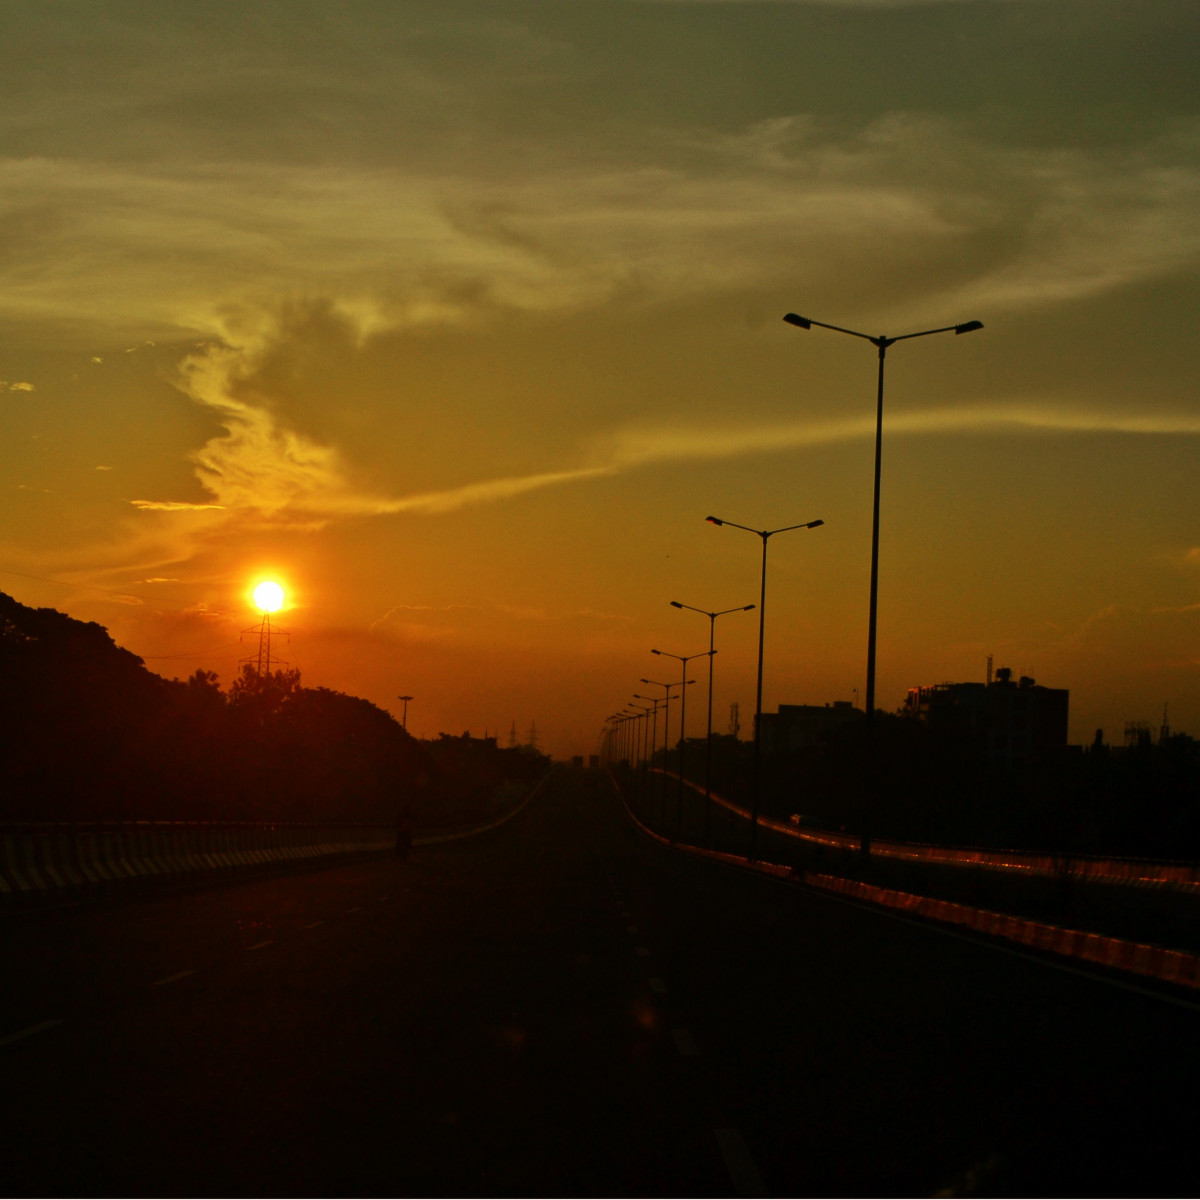
Tags: cloud, sky, sun, sunrise, sunset, sunlight, morning, dawn, atmosphere, dusk, evening, afterglow